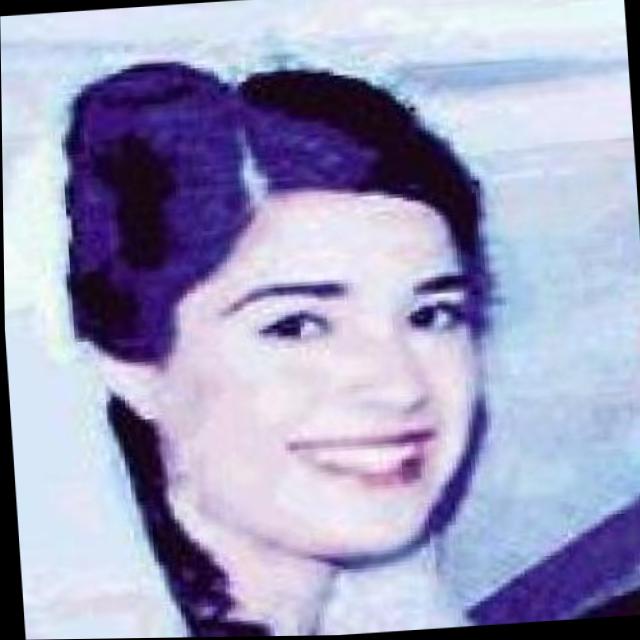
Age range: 21-44